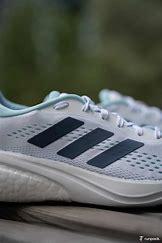
Brand: Adidas
Model: Supernova Lauf